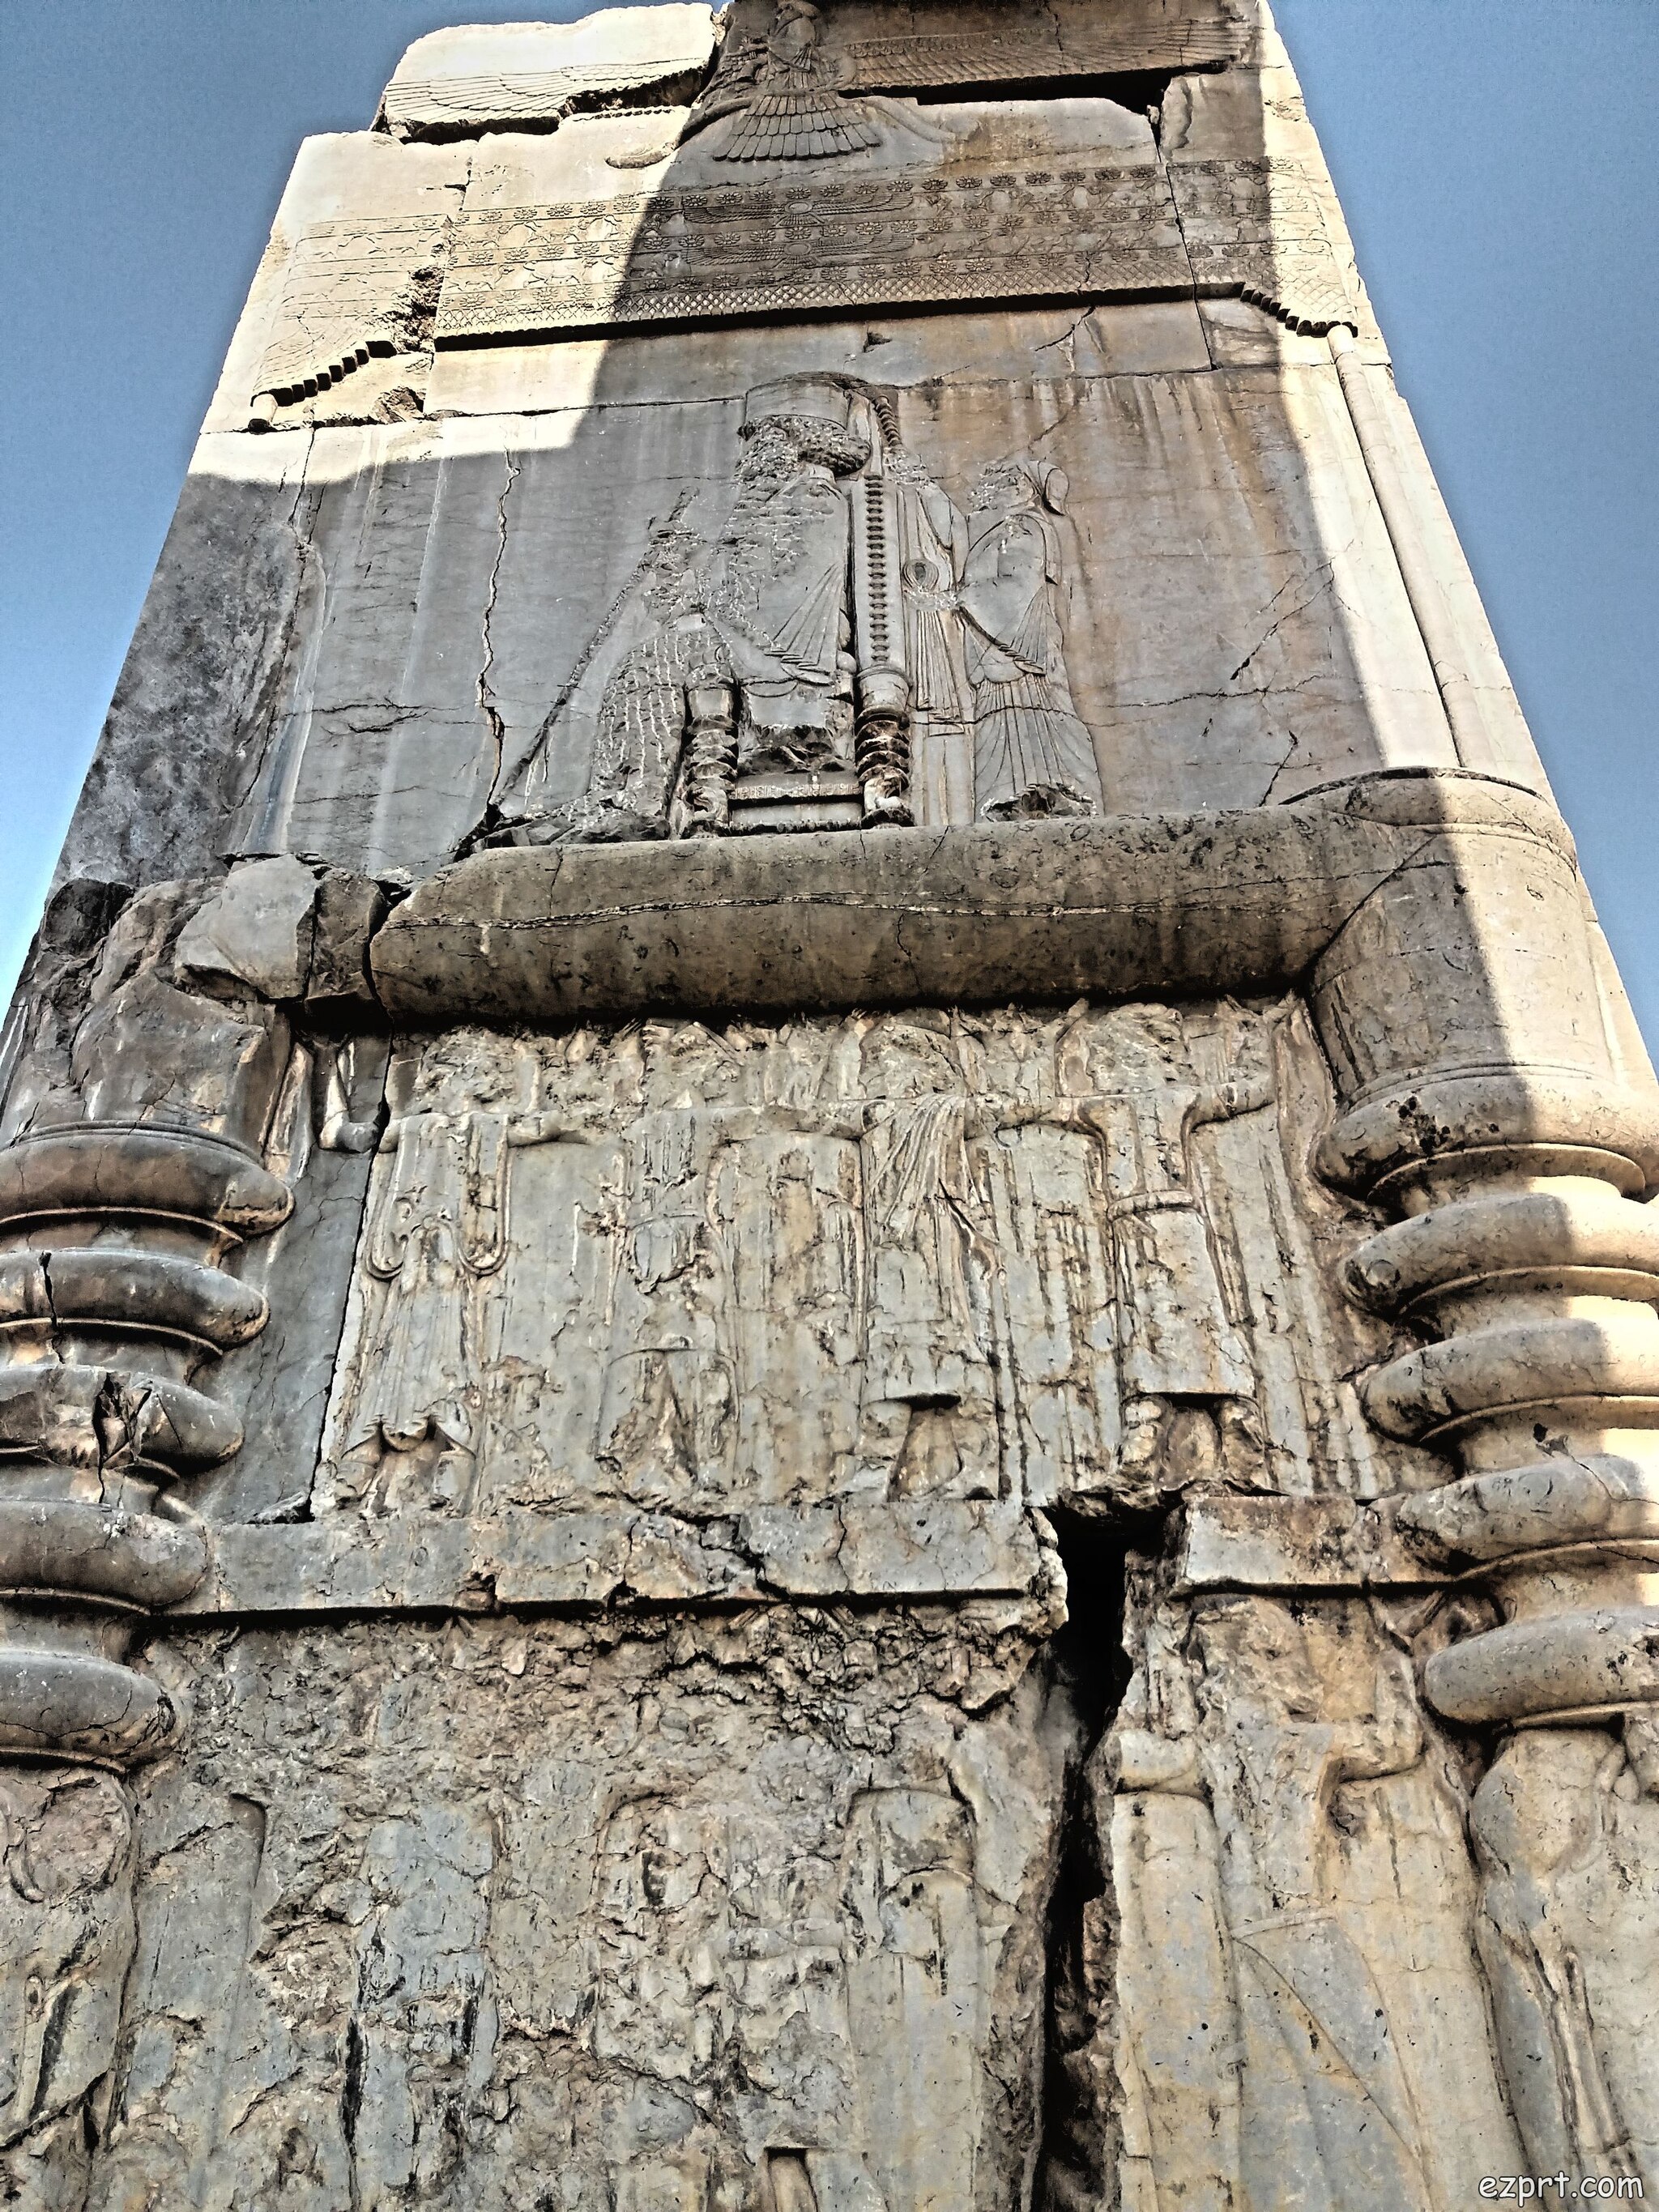
Title: HDR 20190925 150332
Date: 2019-09-25 15:03:31
Categories: Images from Wiki Loves Monuments 2019, Self-published work, Cultural heritage monuments in Iran with known IDs, Uploaded via Campaign:wlm-ir, Images from Wiki Loves Monuments in Marvdasht, 2019 in Persepolis, Images from Wiki Loves Monuments 2019 in Iran, Iran photographs taken on 2019-09-25, Southern portals of Hall of hundred columns